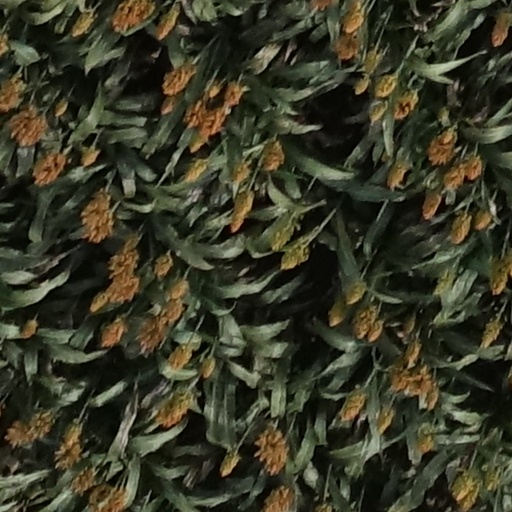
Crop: sorghum